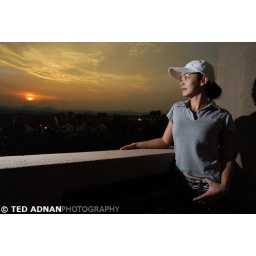
Nurul in on my office balcony during a blazing sunset in Malaysia after a long day of location shoot